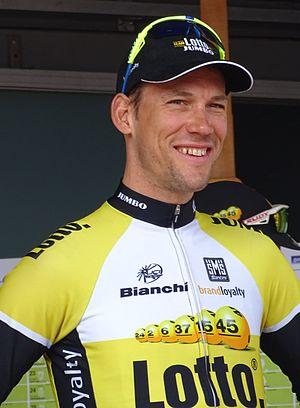
Reportage réalisé le mercredi 8 avril à l'occasion du départ du Grand Prix de l'Escaut 2015 à Anvers, Belgique.
Maarten Tjallingii, né le 5 novembre 1977 à Leeuwarden, est un coureur cycliste néerlandais. Professionnel de 2006 à 2016, il a notamment remporté le Tour du lac Qinghai et le Tour de Belgique en 2006 et s'est classé troisième de Paris-Roubaix en 2011.